Tryggve Gran

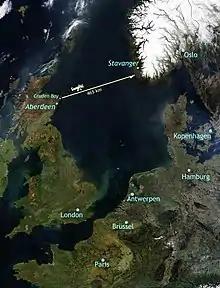
Map of Gran's flight

On his return voyage, Gran met aviator Robert Loraine, the first pilot to cross the Irish Sea, and immediately took an interest in aviation. According to his own words in a newspaper report, Gran learned to fly in early 1913 at Hendon Aerodrome at the Temple School of Aviation, but seems not to have gained his British Aviator's Certificate at the time. His instructor, George Lee Temple (who also taught Max Le Verrier, who flew in Escadrille 112 during the war) died in a flying accident in 1914 aged only 21.